John Wood Old Mill

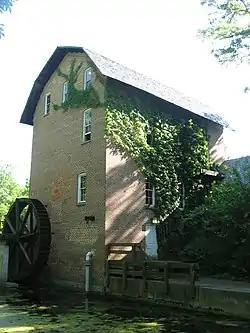
John Wood Old Mill, June 2013

John Wood Old Mill, also known as Wood's Mill and John Wood Mill, is a historic sawmill and grist mill located at Merrillville, Lake County, Indiana. It was built in 1837–1838, and is a -story, rectangular brick building. It has a gambrel roof with overhanging eaves. The mill operated into the 1930s. The mill was restored by the Lake County Parks and Recreation Department in 1976.